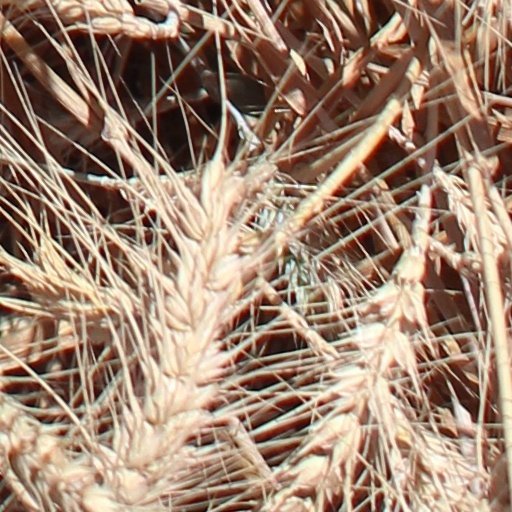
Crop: wheat